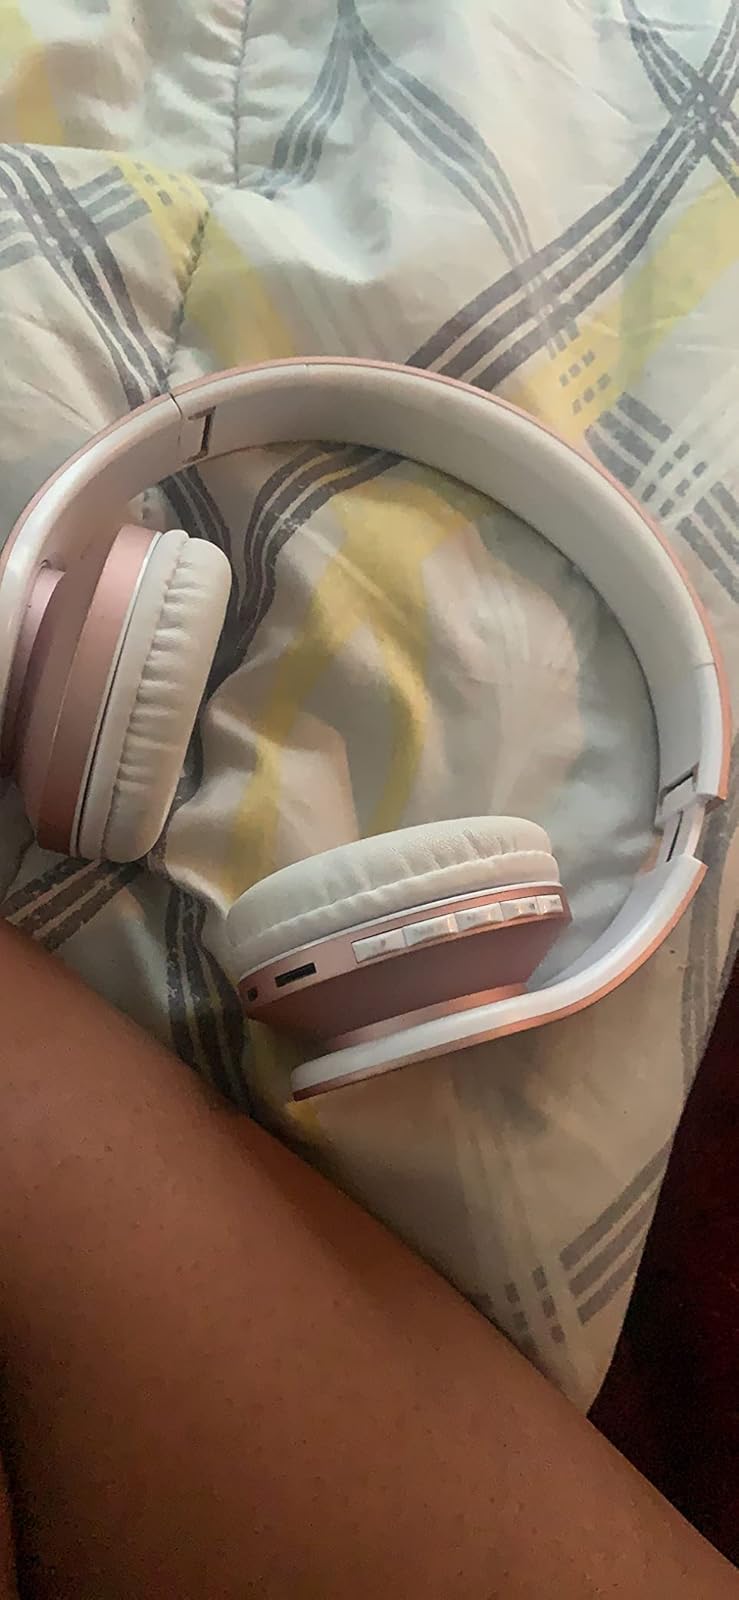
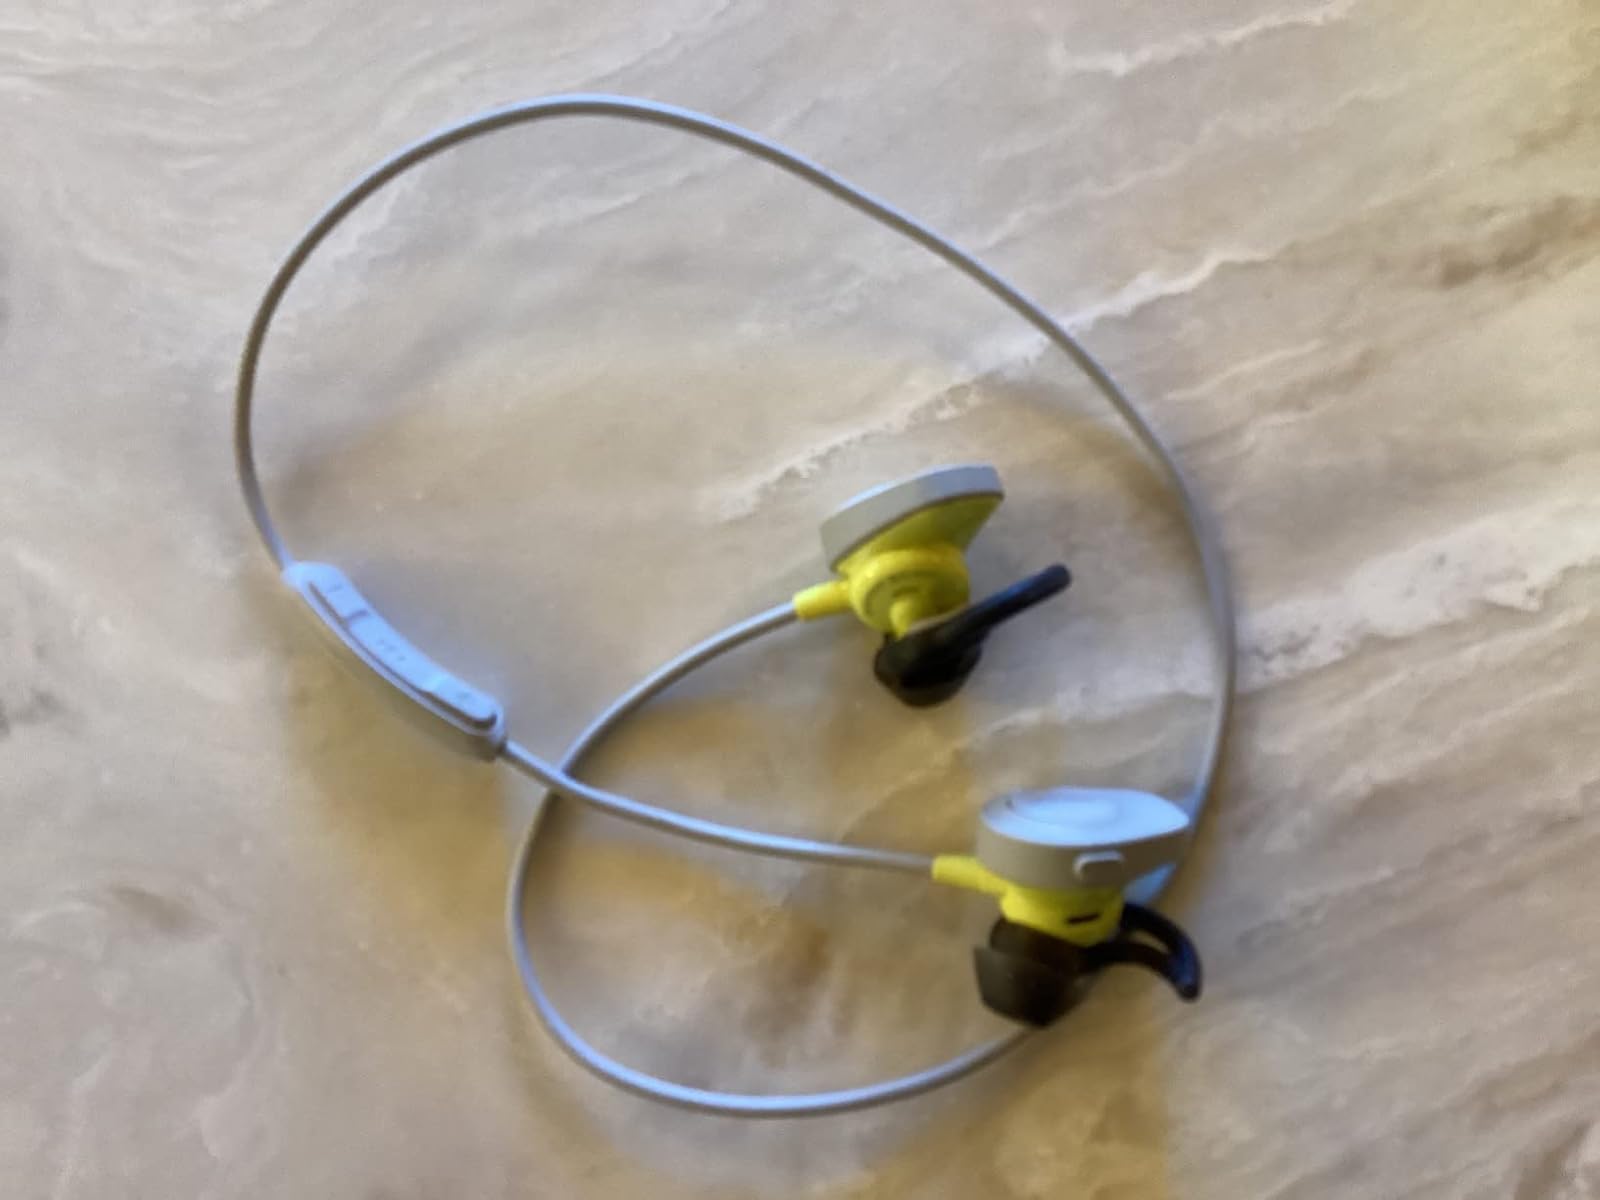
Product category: headphones
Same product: no